Silent Hills

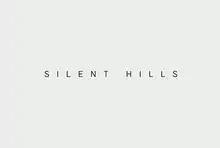
Logo as seen in "P.T."

is a cancelled horror game developed by Kojima Productions that was to be published by Konami Digital Entertainment for the PlayStation 4. It was in development from 2012 until its cancellation in 2015. It was to be the eighth main installment in the "Silent Hill" series, and was to be directed by Hideo Kojima and Guillermo del Toro.